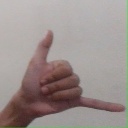
अक्षर: द